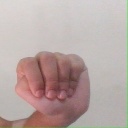
अक्षर: ठ